Boston College Eagles football

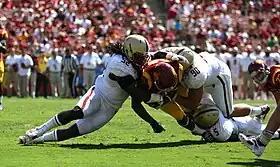
Boston College defenders combine to bring down a USC ball-carrier during a September 2013 game at the Los Angeles Coliseum

In December 1996, BC hired Virginia offensive coordinator Tom O'Brien. With good recruiting skills and a strong coaching staff around him, notably offensive coordinator Dana Bible and defensive coordinator Frank Spaziani, O'Brien turned the program into a consistent top-25 team. The team was also helped by increased exposure on the national stage due to the move to the Atlantic Coast Conference (ACC) and, later, improved facilities in the form of the Yawkey Center. BC won eight straight postseason bowl games, the first six under O'Brien, between 2000 and 2008.